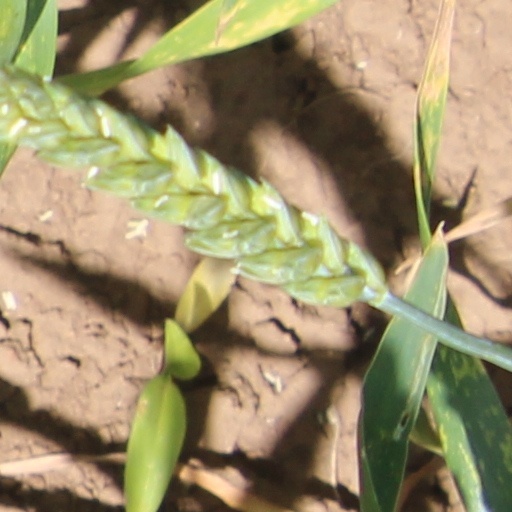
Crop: wheat